Wild Canaries

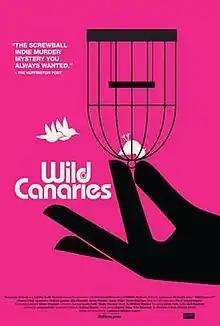
Theatrical release poster

Wild Canaries is an American black comedy mystery film directed, produced and written by Lawrence Michael Levine and starring Levine, Sophia Takal, Alia Shawkat, Annie Parisse, Jason Ritter and Kevin Corrigan. The film had its world premiere premiered at the South by Southwest Film Festival on March 8, 2014. The film was released in a limited release and through video on demand on February 25, 2015 courtesy of Sundance Selects.